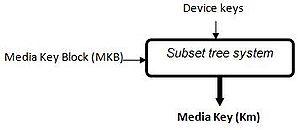
La Media Key Block est une clé faisant partie du système de protection anti-copie AACS. Ce système est utilisé pour protéger le contenu des formats Blu-ray et HD DVD et a été développé par de grandes entreprises aussi bien de l’industrie cinématographique que de l’électronique comme : IBM, Intel, Microsoft, Matsushita, Sony, Toshiba, The Walt Disney Company et Time Warner.